Lumiar

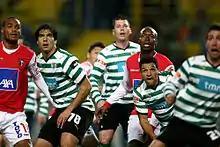
Sporting Clube de Portugal vs Sporting Clube de Braga football match at Alvalade stadium

The resident population recorded according to Censuses carried over the years is shown in the following table for Lumiar. It is noteworthy that Lumiar gained 37,194 people from 1960 to 2021 or 406.94% of its 1960 population in just 60 years, not having recorded a single population loss since 1960.